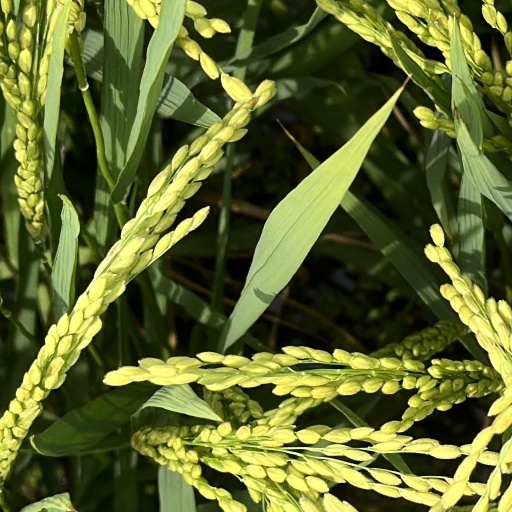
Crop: rice